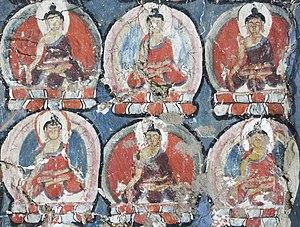
Fresque au monastère d'Alchi, Ladakh, Inde
Alchi Gompa est situé à 67 km de Leh, la capitale du Ladakh, du district du même nom, dans l'État du Jammu-et-Cachemire en Inde à une altitude de 3 510 m.